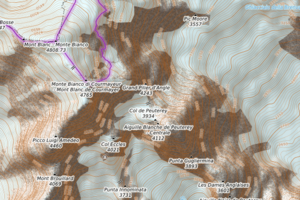
carte réalisée sur umap This map was created from OpenStreetMap project data, collected by the community. This map may be incomplete, and may contain errors. Don't rely solely on it for navigation.
Le Grand Pilier d'Angle est un sommet des Alpes situé à 4 243 m dans le massif du Mont-Blanc.